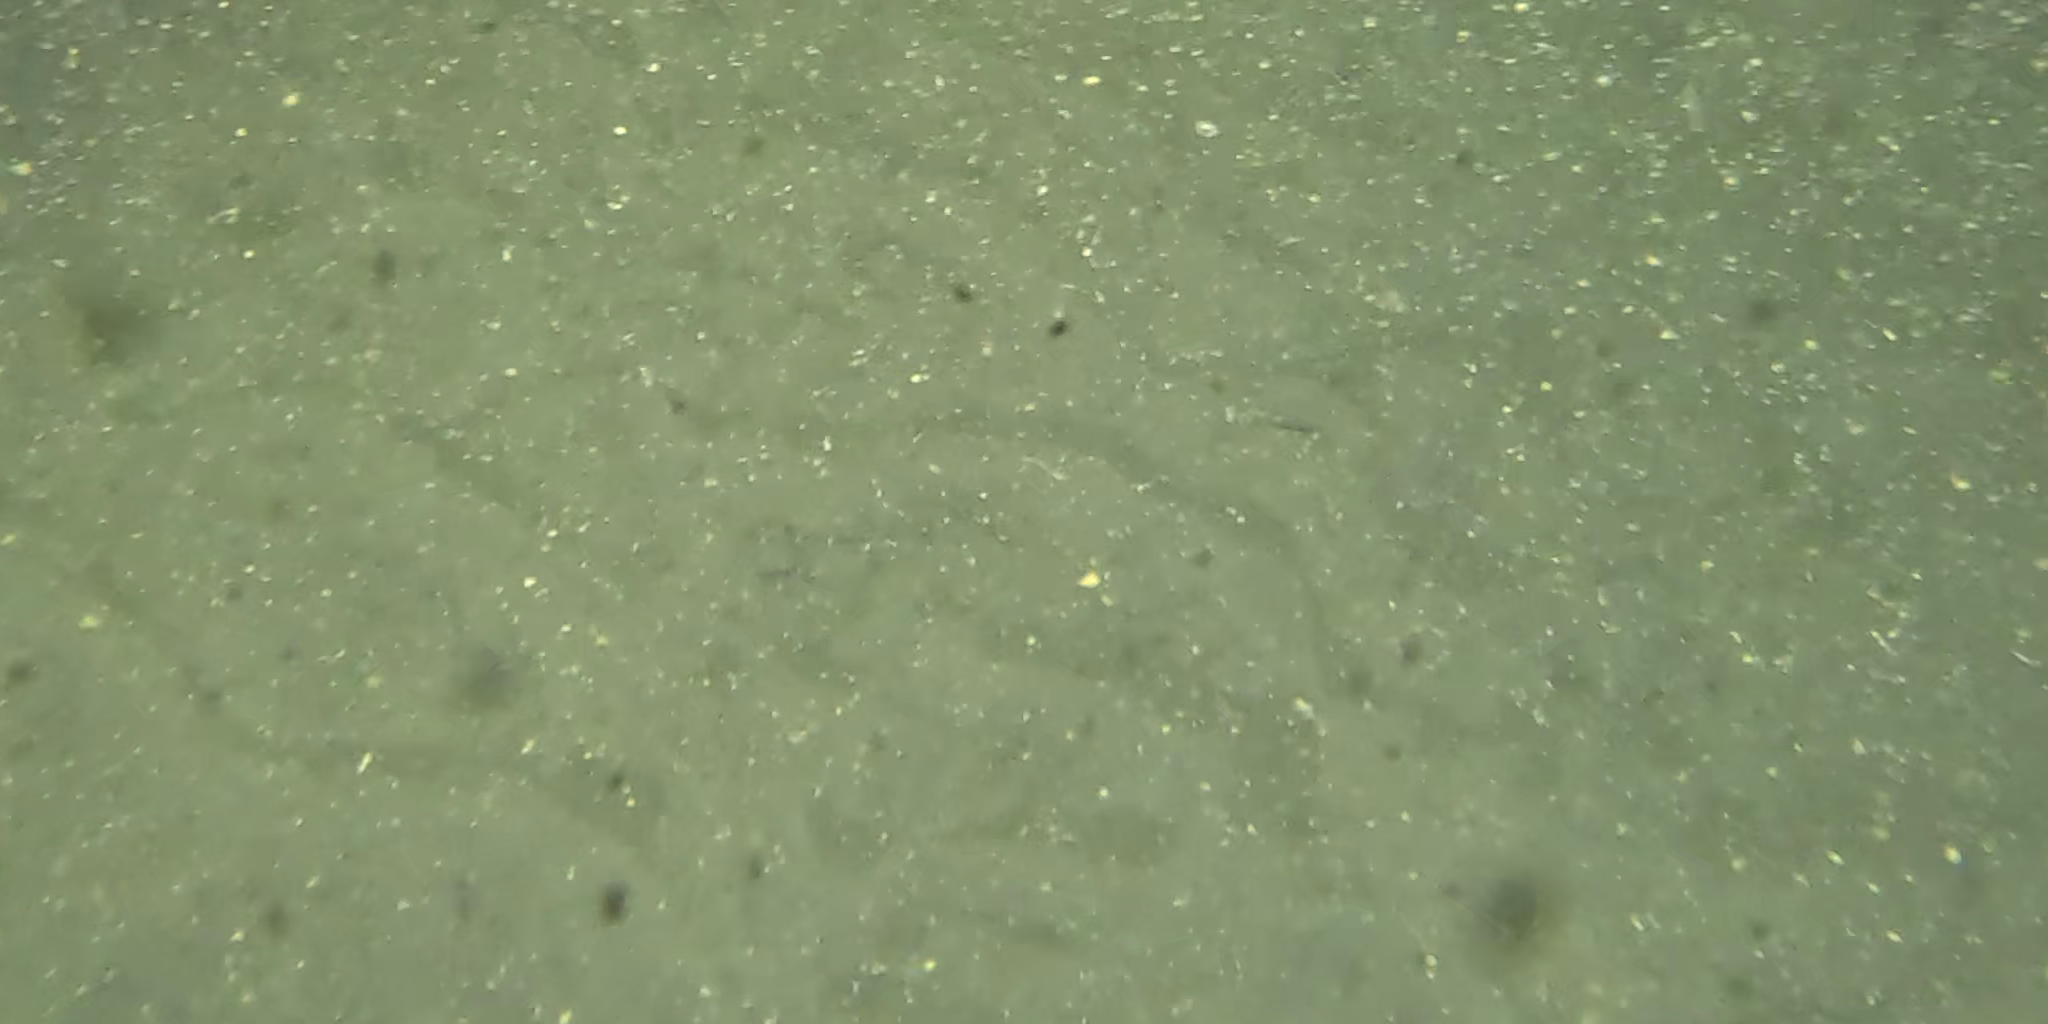
Seabed habitat: sand